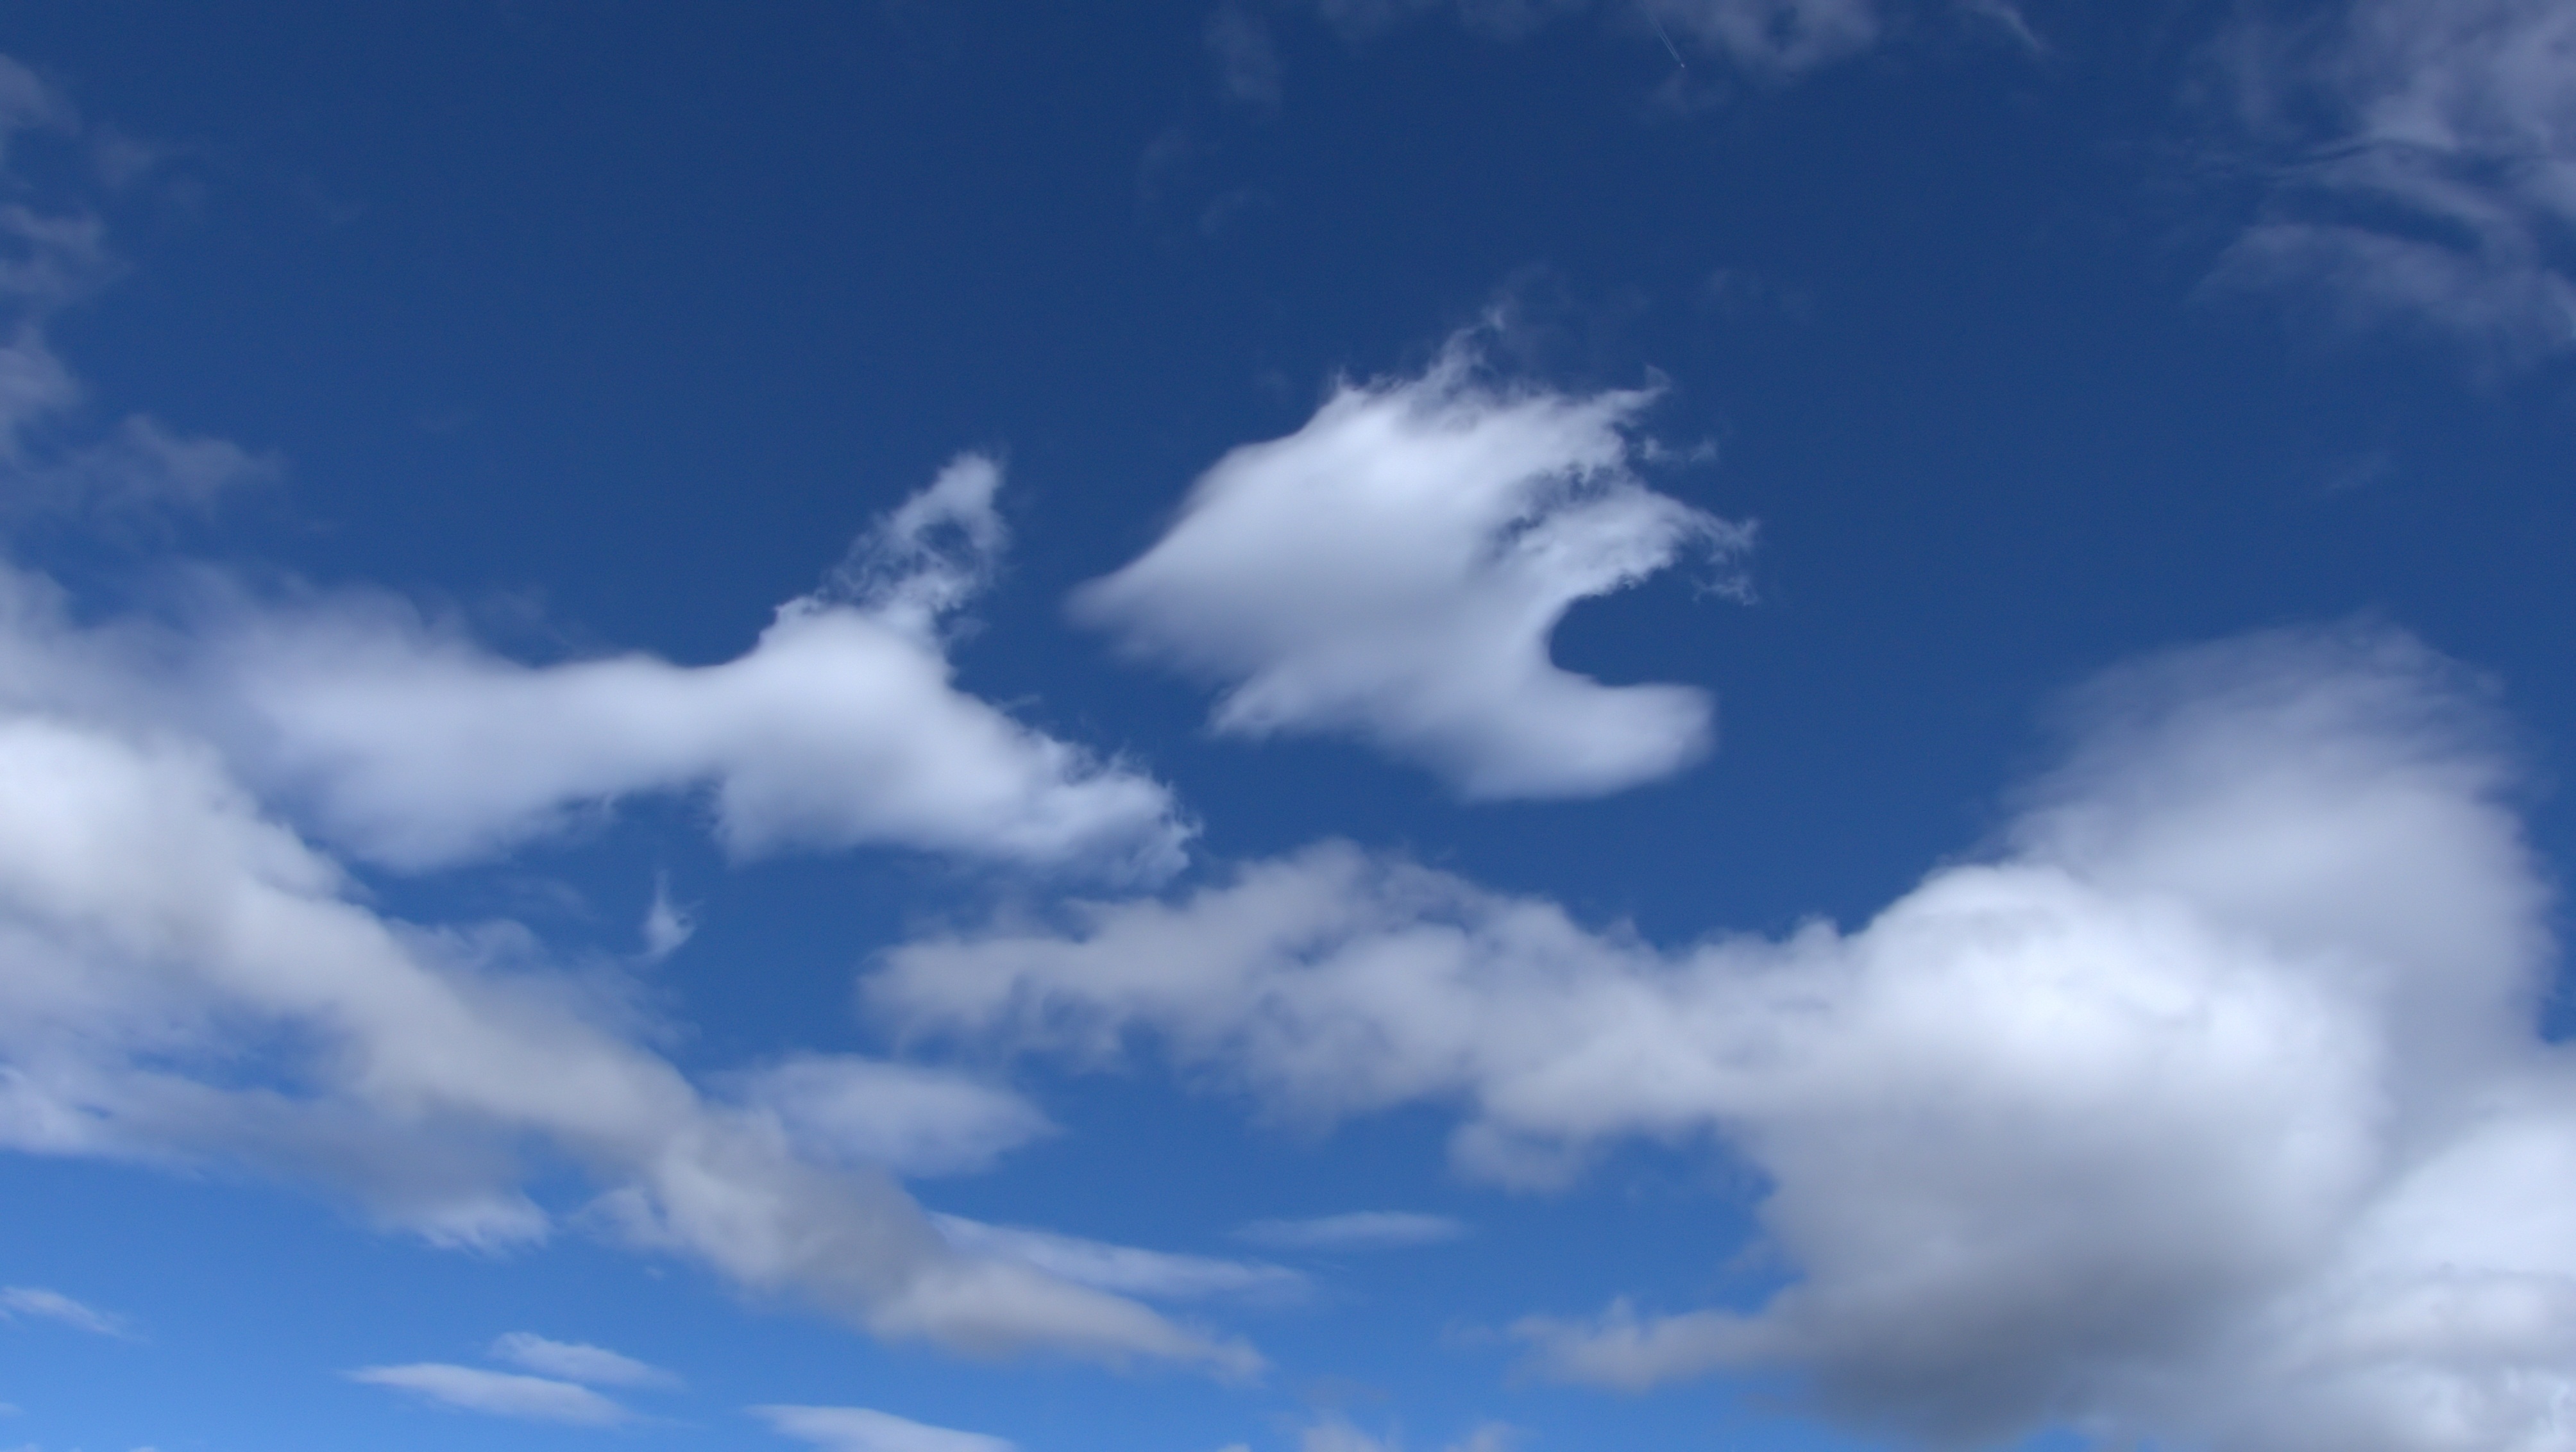
nature, cloud, sky, atmosphere, daytime, cumulus, blue, artwork, clouds, image, meteorological phenomenon, atmosphere of earth